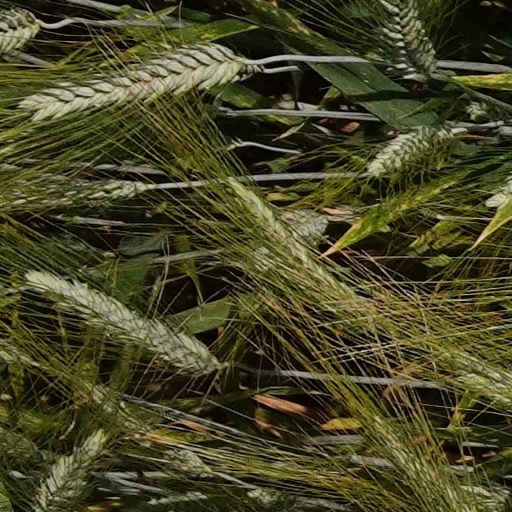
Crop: wheat